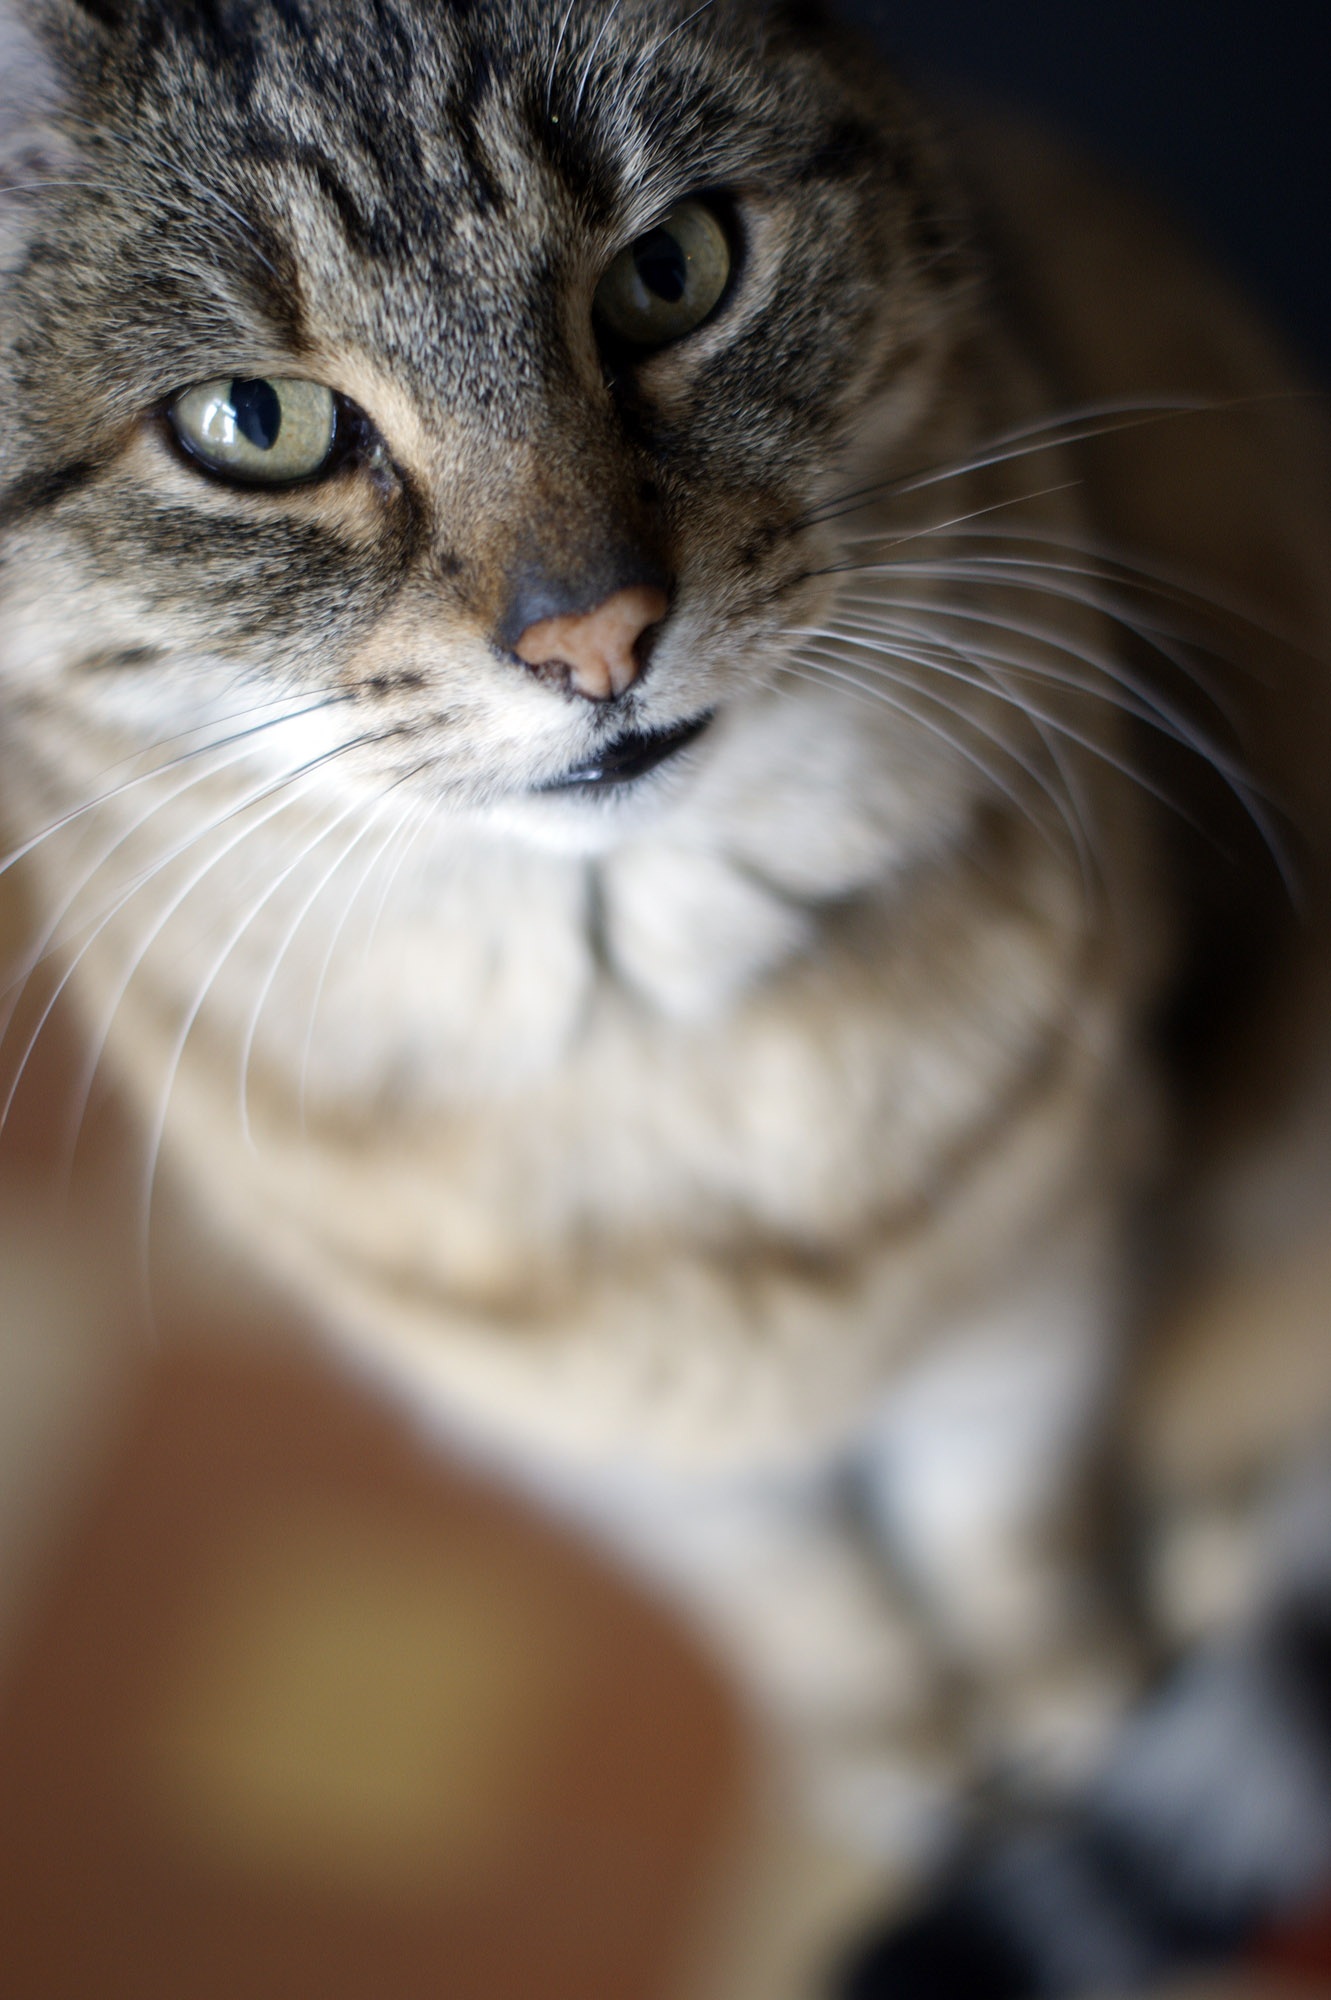
bokeh, animal, cat, feline, mammal, fauna, close up, whiskers, eye, look, moustache, vertebrate, cat eyes, cat head, cat face, macro photography, cat's eyes, small to medium sized cats, cat like mammal